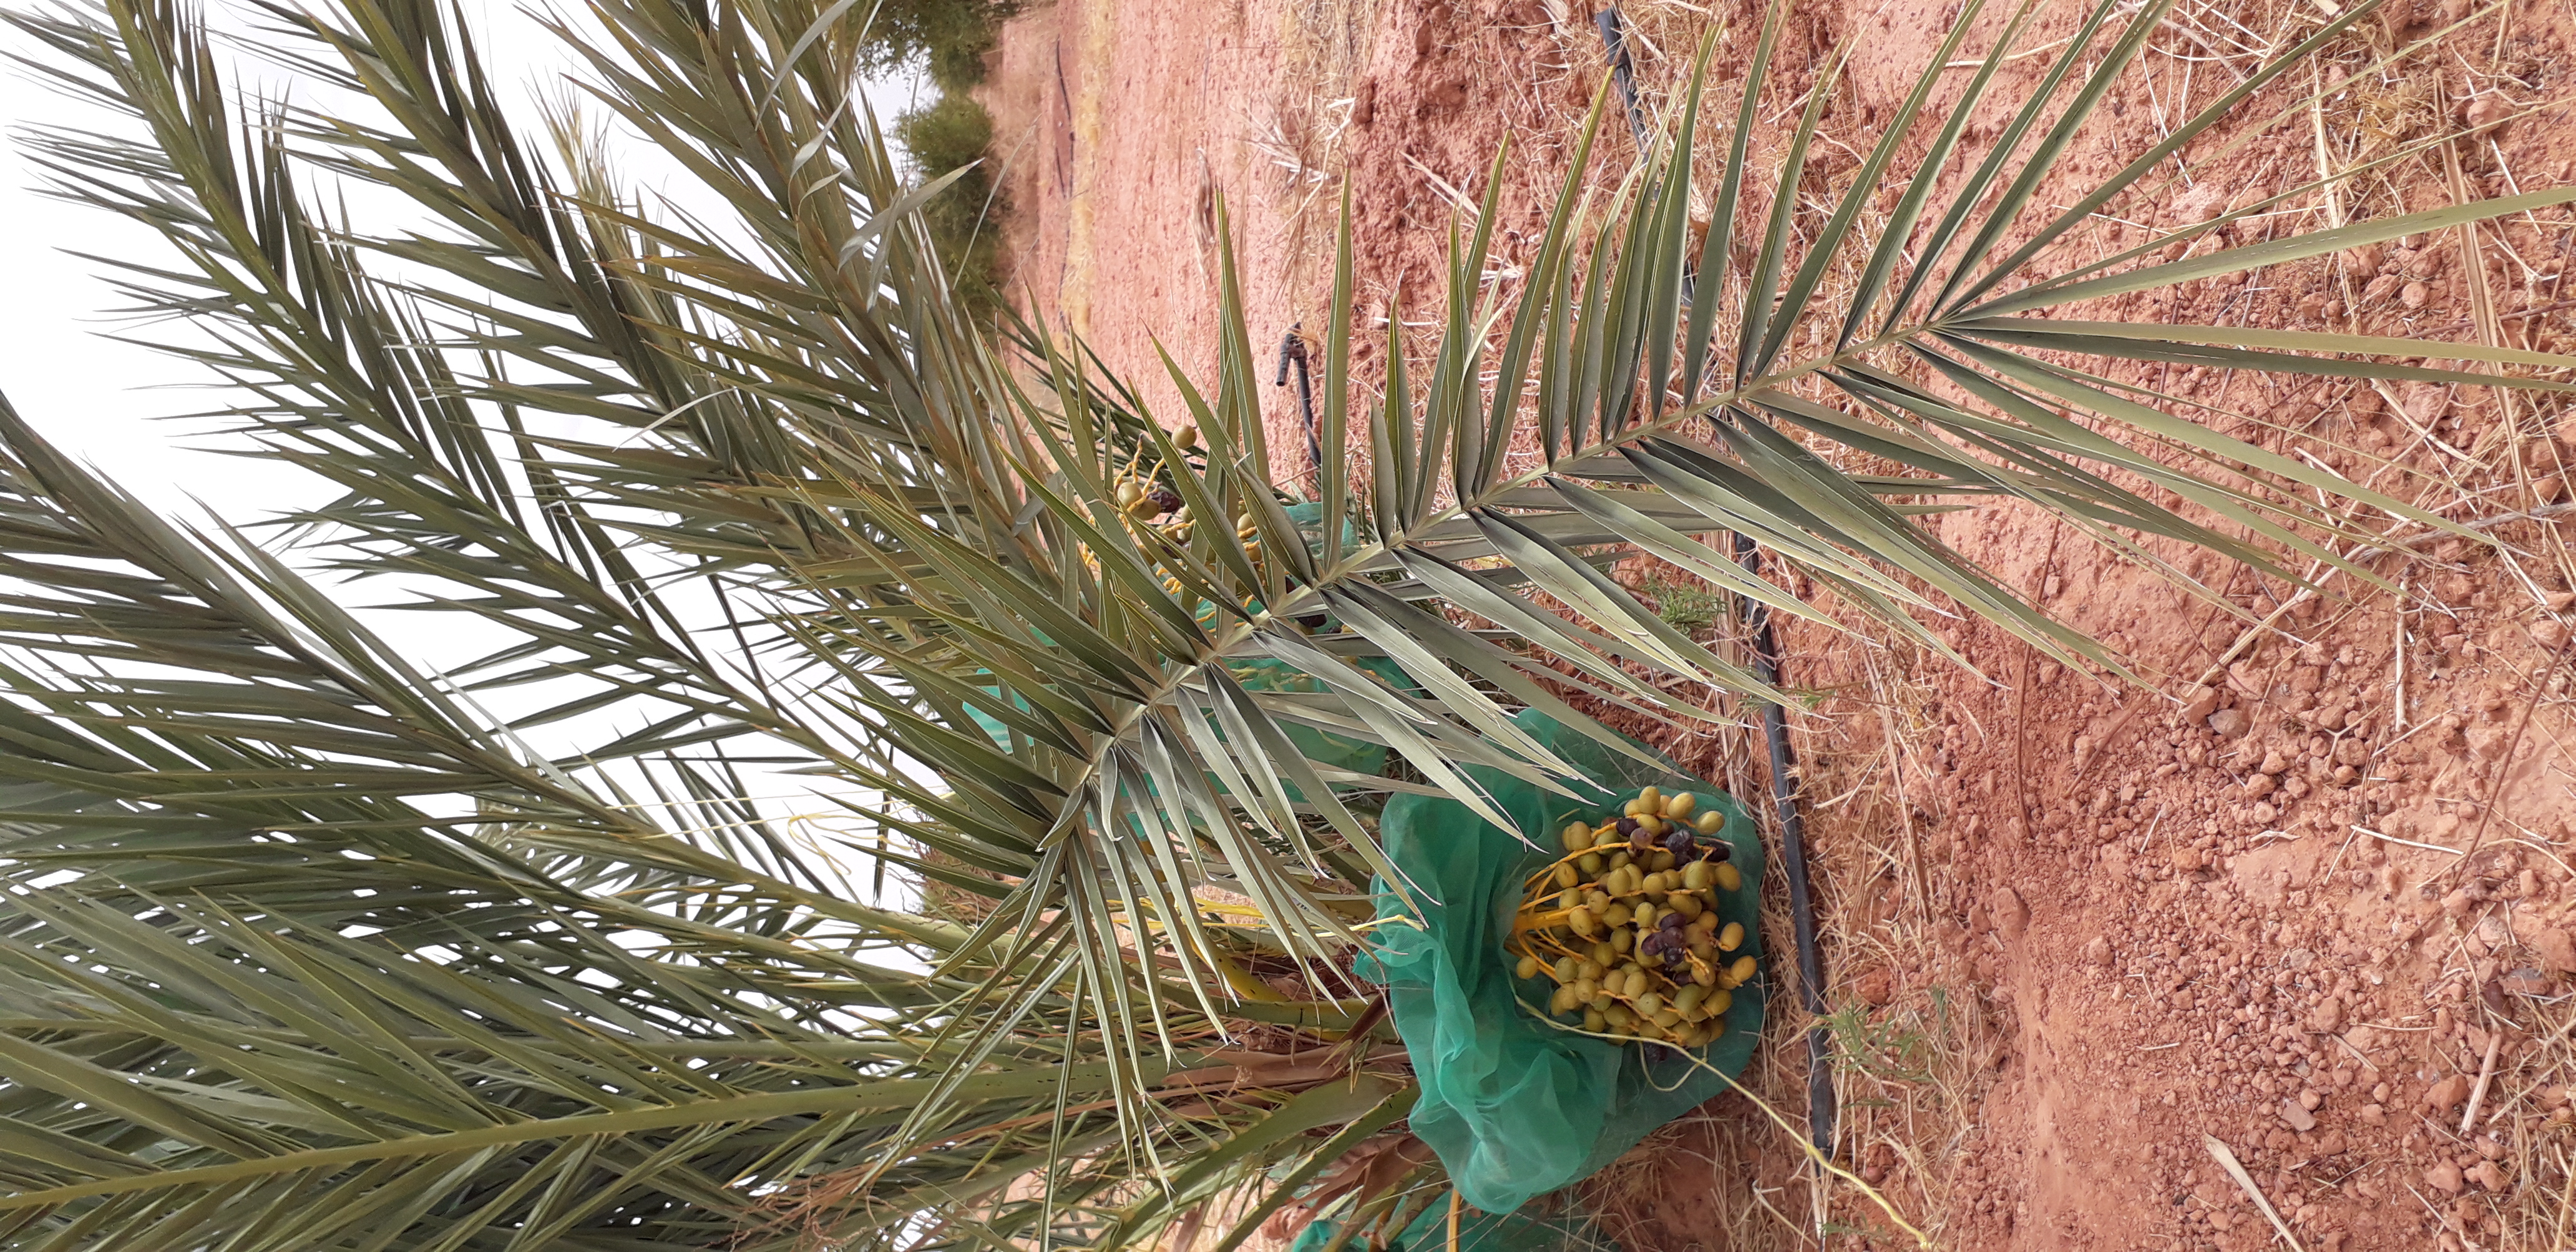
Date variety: kholt